Congress Socialist Party

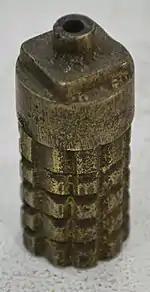
Congress Socialist Party possessed countrymade pipe bomb that recovered in 1943.

The Congress Socialist Party (CSP) was a socialist caucus within the Indian National Congress. It was founded in 1934 by Congress members who rejected what they saw as the anti-rational mysticism of Gandhi as well as the sectarian attitude of the Communist Party of India towards the Congress. Influenced by Fabianism as well as Marxism-Leninism, the CSP included advocates of armed struggle or sabotage (such as Yusuf Meherally, Jayaprakash Narayan, and Basawon Singh (Sinha) as well as those who insisted upon "Ahimsa" or "Nonviolent resistance" (such as Acharya Narendra Deva). The CSP advocated decentralized socialism in which co-operatives, trade unions, independent farmers, and local authorities would hold a substantial share of the economic power.